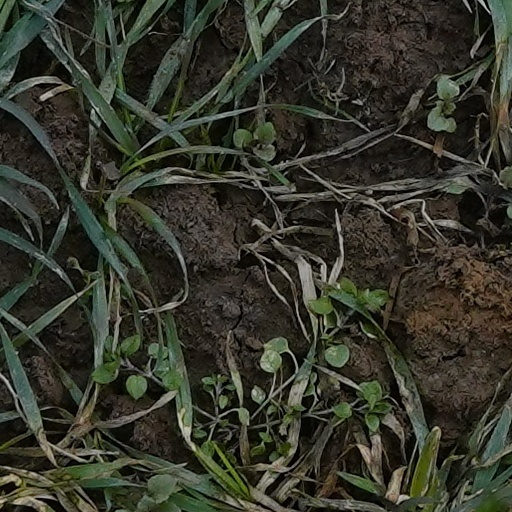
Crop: wheat